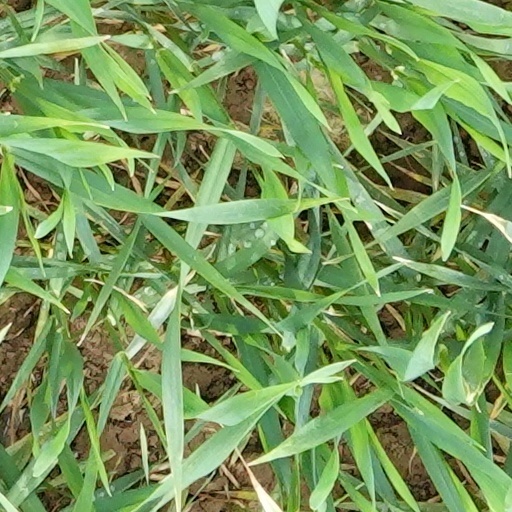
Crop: wheat